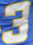
Number: 3